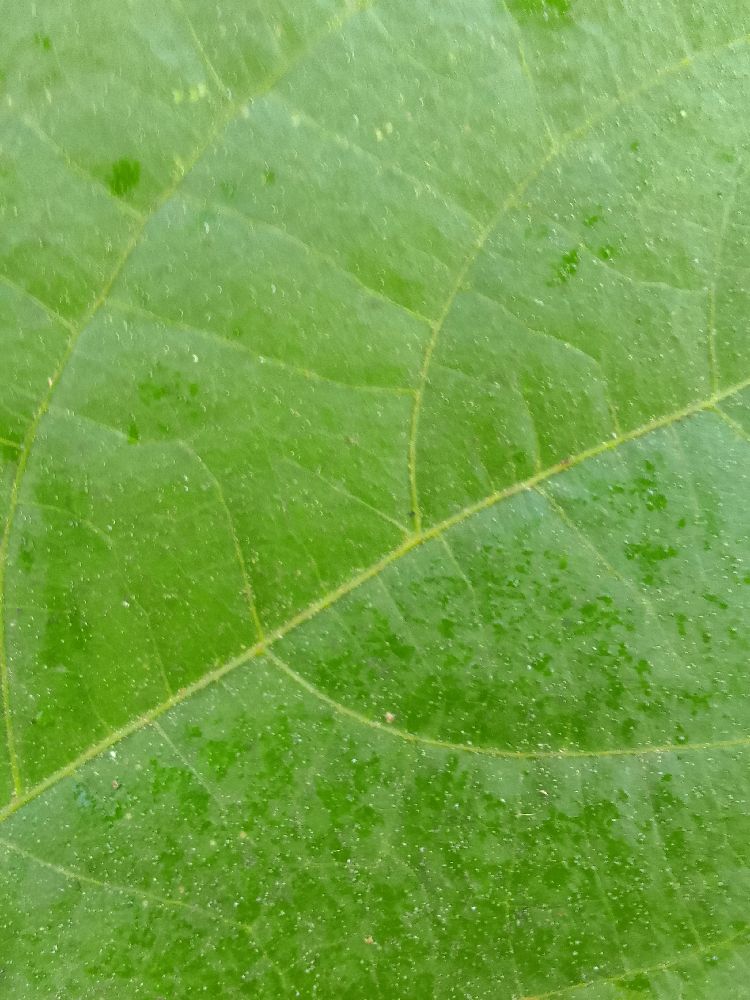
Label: healthy